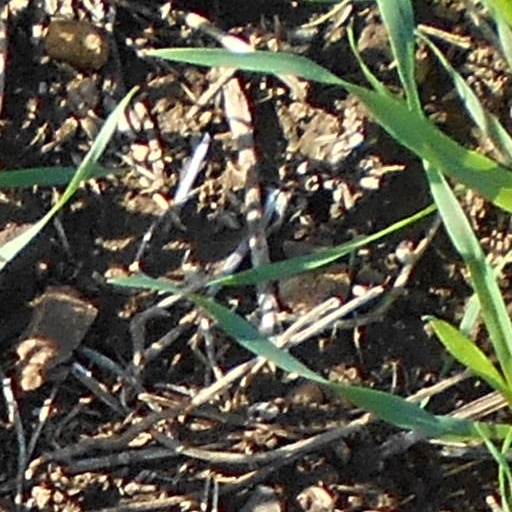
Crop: wheat